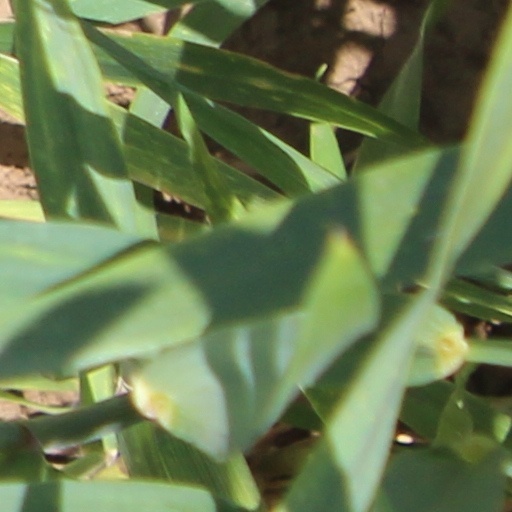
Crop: wheat